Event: Nepal Earthquake
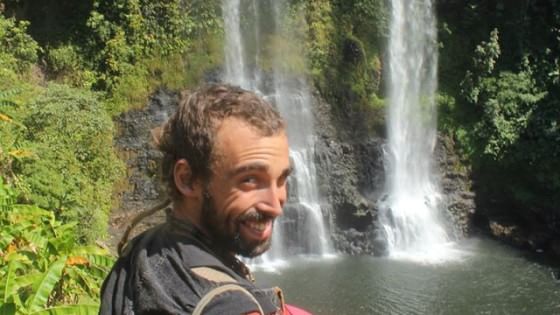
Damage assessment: no_damage